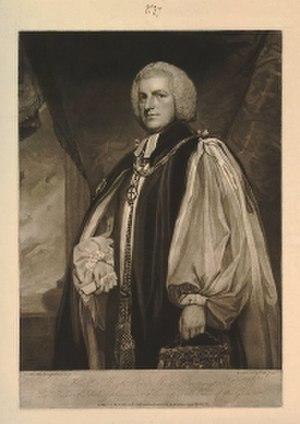
Shute Barrington fut un homme d'église anglais, évêque de Llandaff dans le Pays de Galles, puis évêque de Salisbury et de Durham en Angleterre.